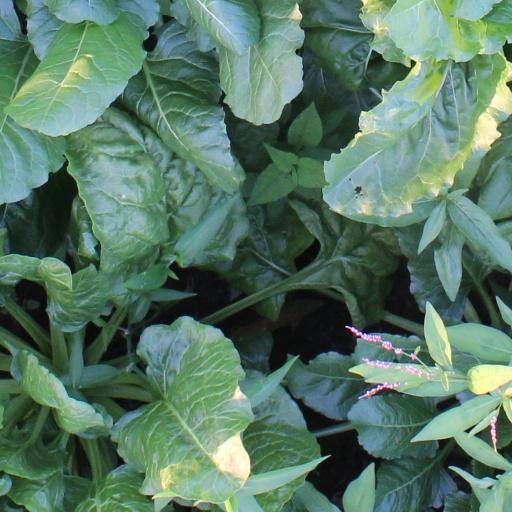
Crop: sugar beet